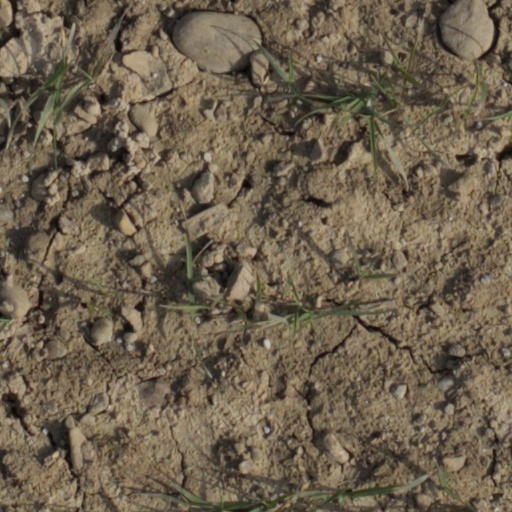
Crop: wheat